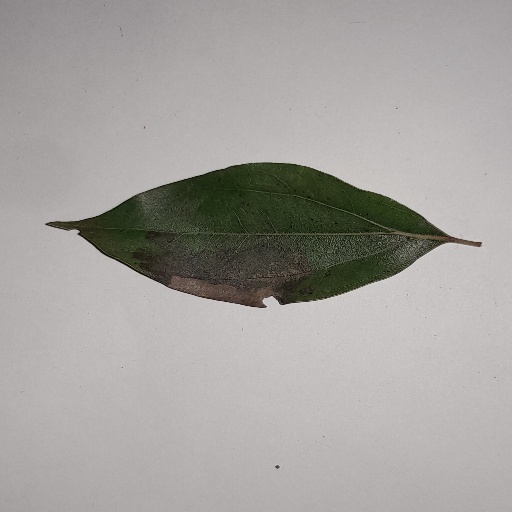
Species: Camphor
Leaf condition: Bacterial Spot